The Football Aficionado

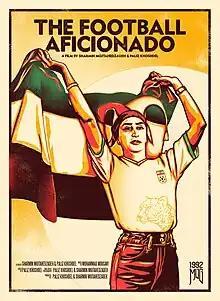

The Football Aficionado is a long-feature social documentary film co-directed by Sharmin Mojtahedzadeh & Paliz Khoshdel and co-produced by Paliz Khoshdel & Sharmin Mojtahedzadeh. The subject of the film targets gender discrimination and women's rights in Iran.